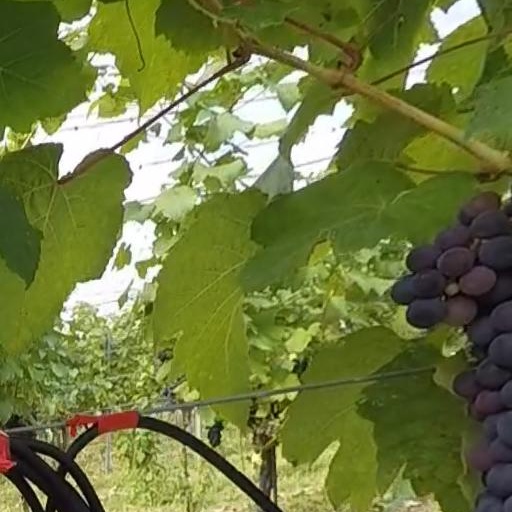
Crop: grape